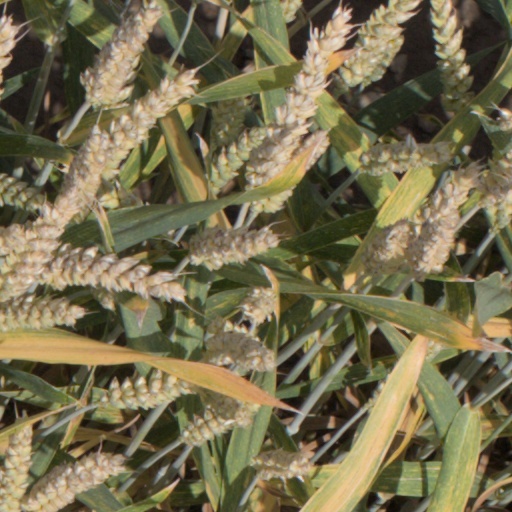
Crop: wheat